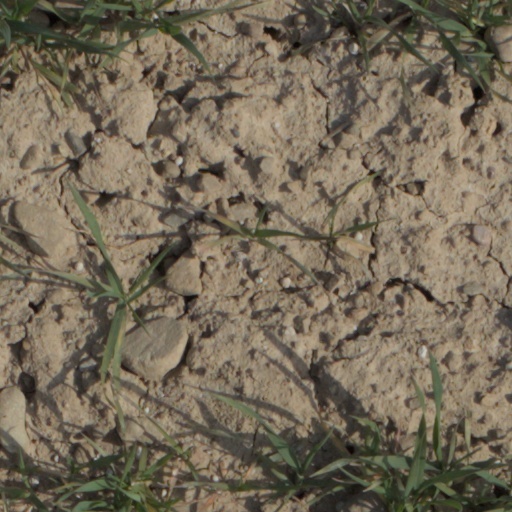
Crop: wheat